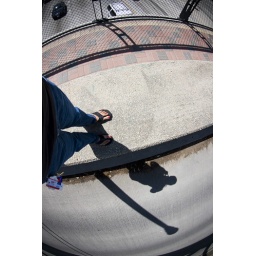
love that I can see the road on the bridge and the cars under in the same shot.